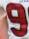
Number: 9